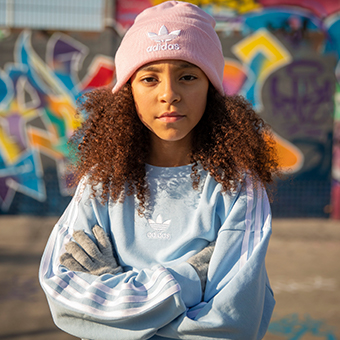
Gender: women